Delaware Tercentenary half dollar

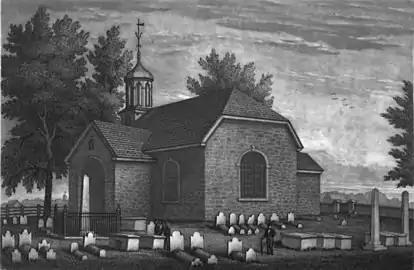
Mid-19th century engraving of the Old Swedes' Church

A joint resolution authorizing 20,000 commemorative half dollars for the 300th anniversary of Swedish settlement in Delaware was introduced into the United States Senate by Joseph F. Guffey of Pennsylvania on March 4, 1936. It was referred to the Committee on Banking and Currency. and was one of several commemorative coin bills to be considered on March 11, 1936, by a subcommittee led by Colorado's Alva B. Adams.